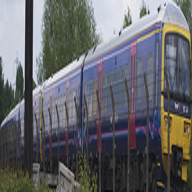
Vehicle type: Trains